Pincushion

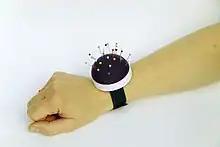
A wrist-held pincushion

A pincushion (or pin cushion) is a small, stuffed cushion, typically across, which is used in sewing to store pins or needles with their heads protruding to take hold of them easily, collect them, and keep them organized.